Energy in Turkey

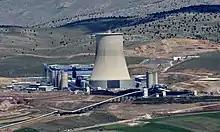
Tufanbeyli coal-fired power station, Adana

Turkey's energy trade deficit was over US$80 billion in 2022, causing a large foreign trade deficit. Europe supports energy efficiency and renewable energy via the €1 billion Mid-size Sustainable Energy Financing Facility (MidSEFF) to finance investments in these areas. Energy subsidies amounted to 200 billion lira in 2021. Up to 150kWh per month of free electricity is provided to two million poor families.